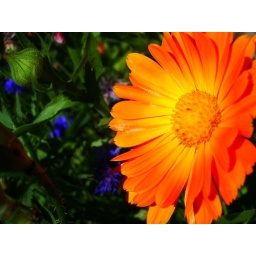
Sunshine in the blue sky